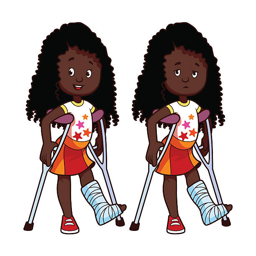
cheerful and sad girl with broken leg in a ca vector art illustration